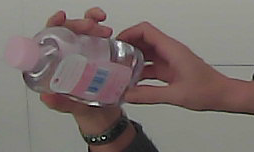
Product: johnson_baby